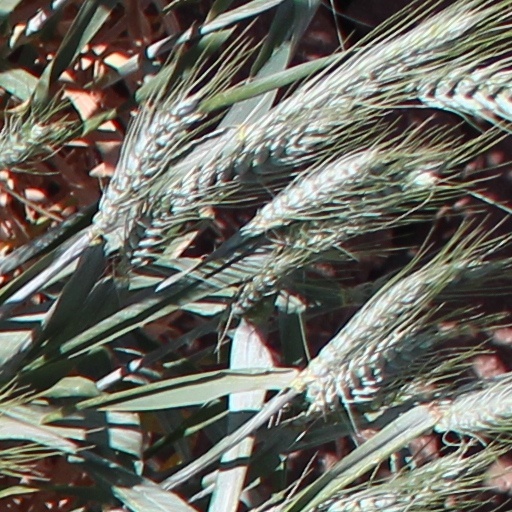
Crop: wheat